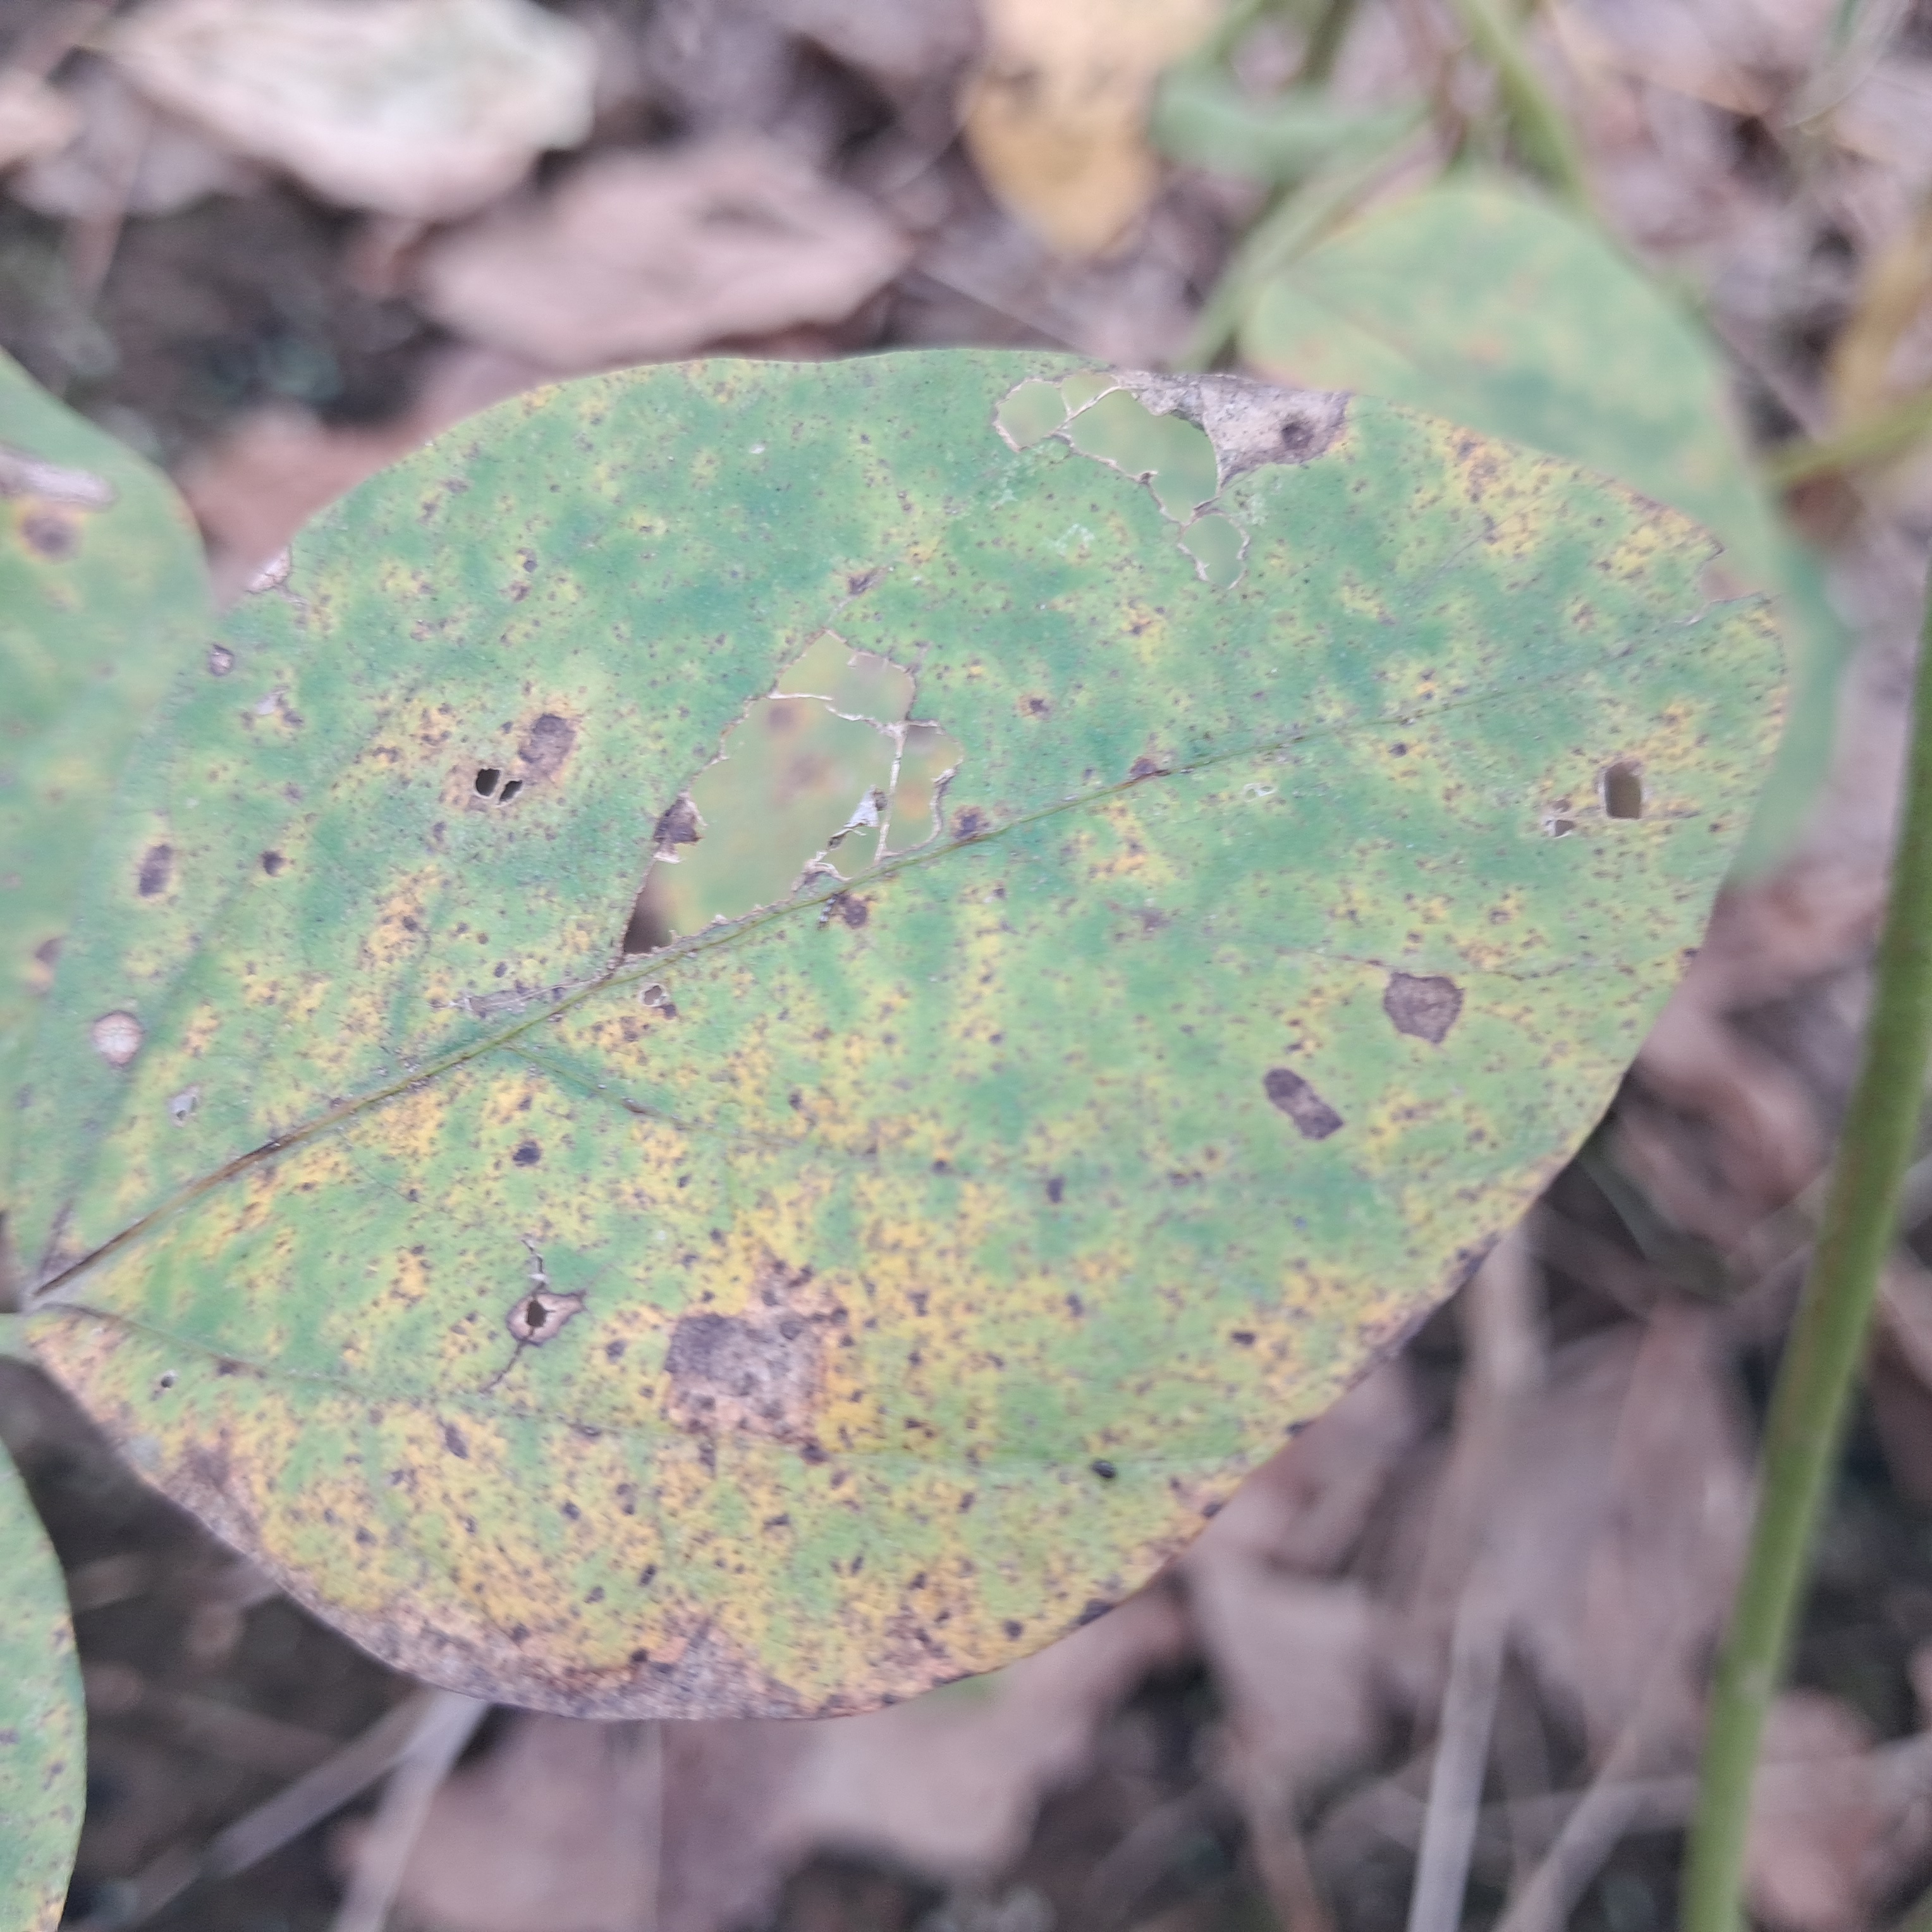
Label: Rust